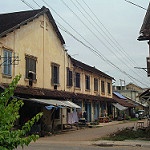
Label: buildings